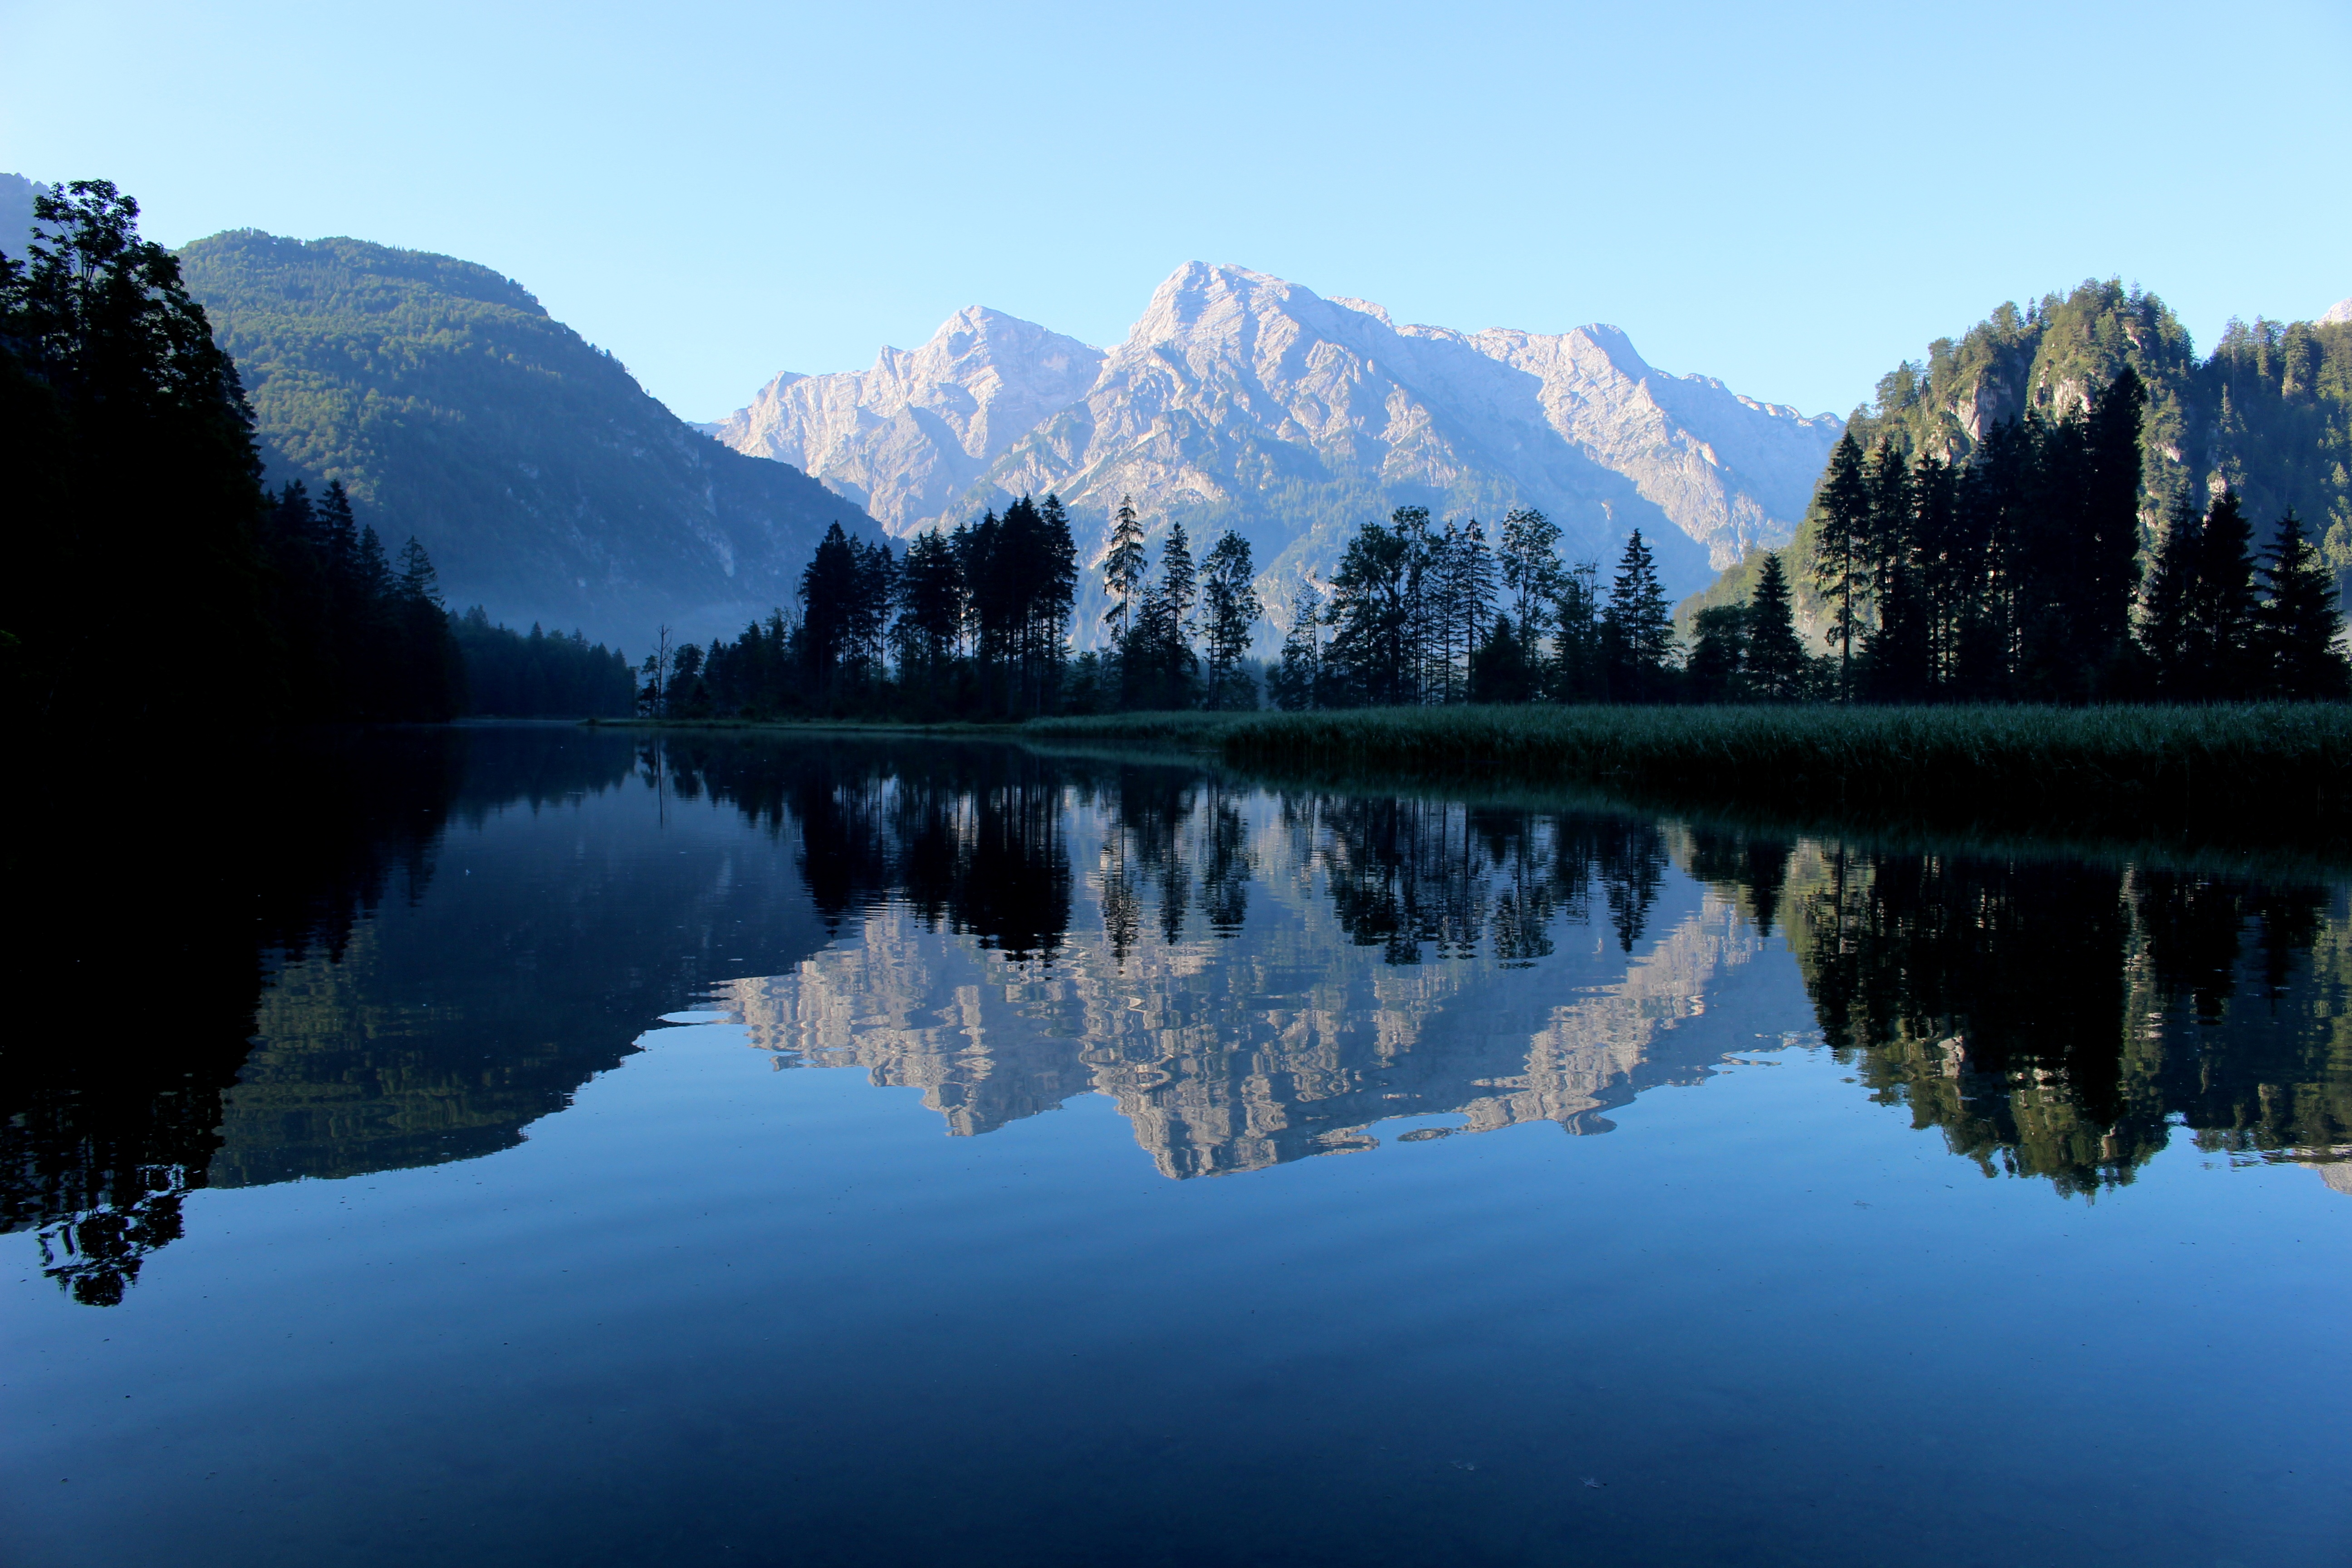
landscape, tree, water, nature, wilderness, mountain, sky, sun, hiking, sunlight, morning, lake, dawn, mountain range, dusk, reflection, autumn, reservoir, body of water, austria, mountains, loch, mirroring, atmospheric phenomenon, mountainous landforms